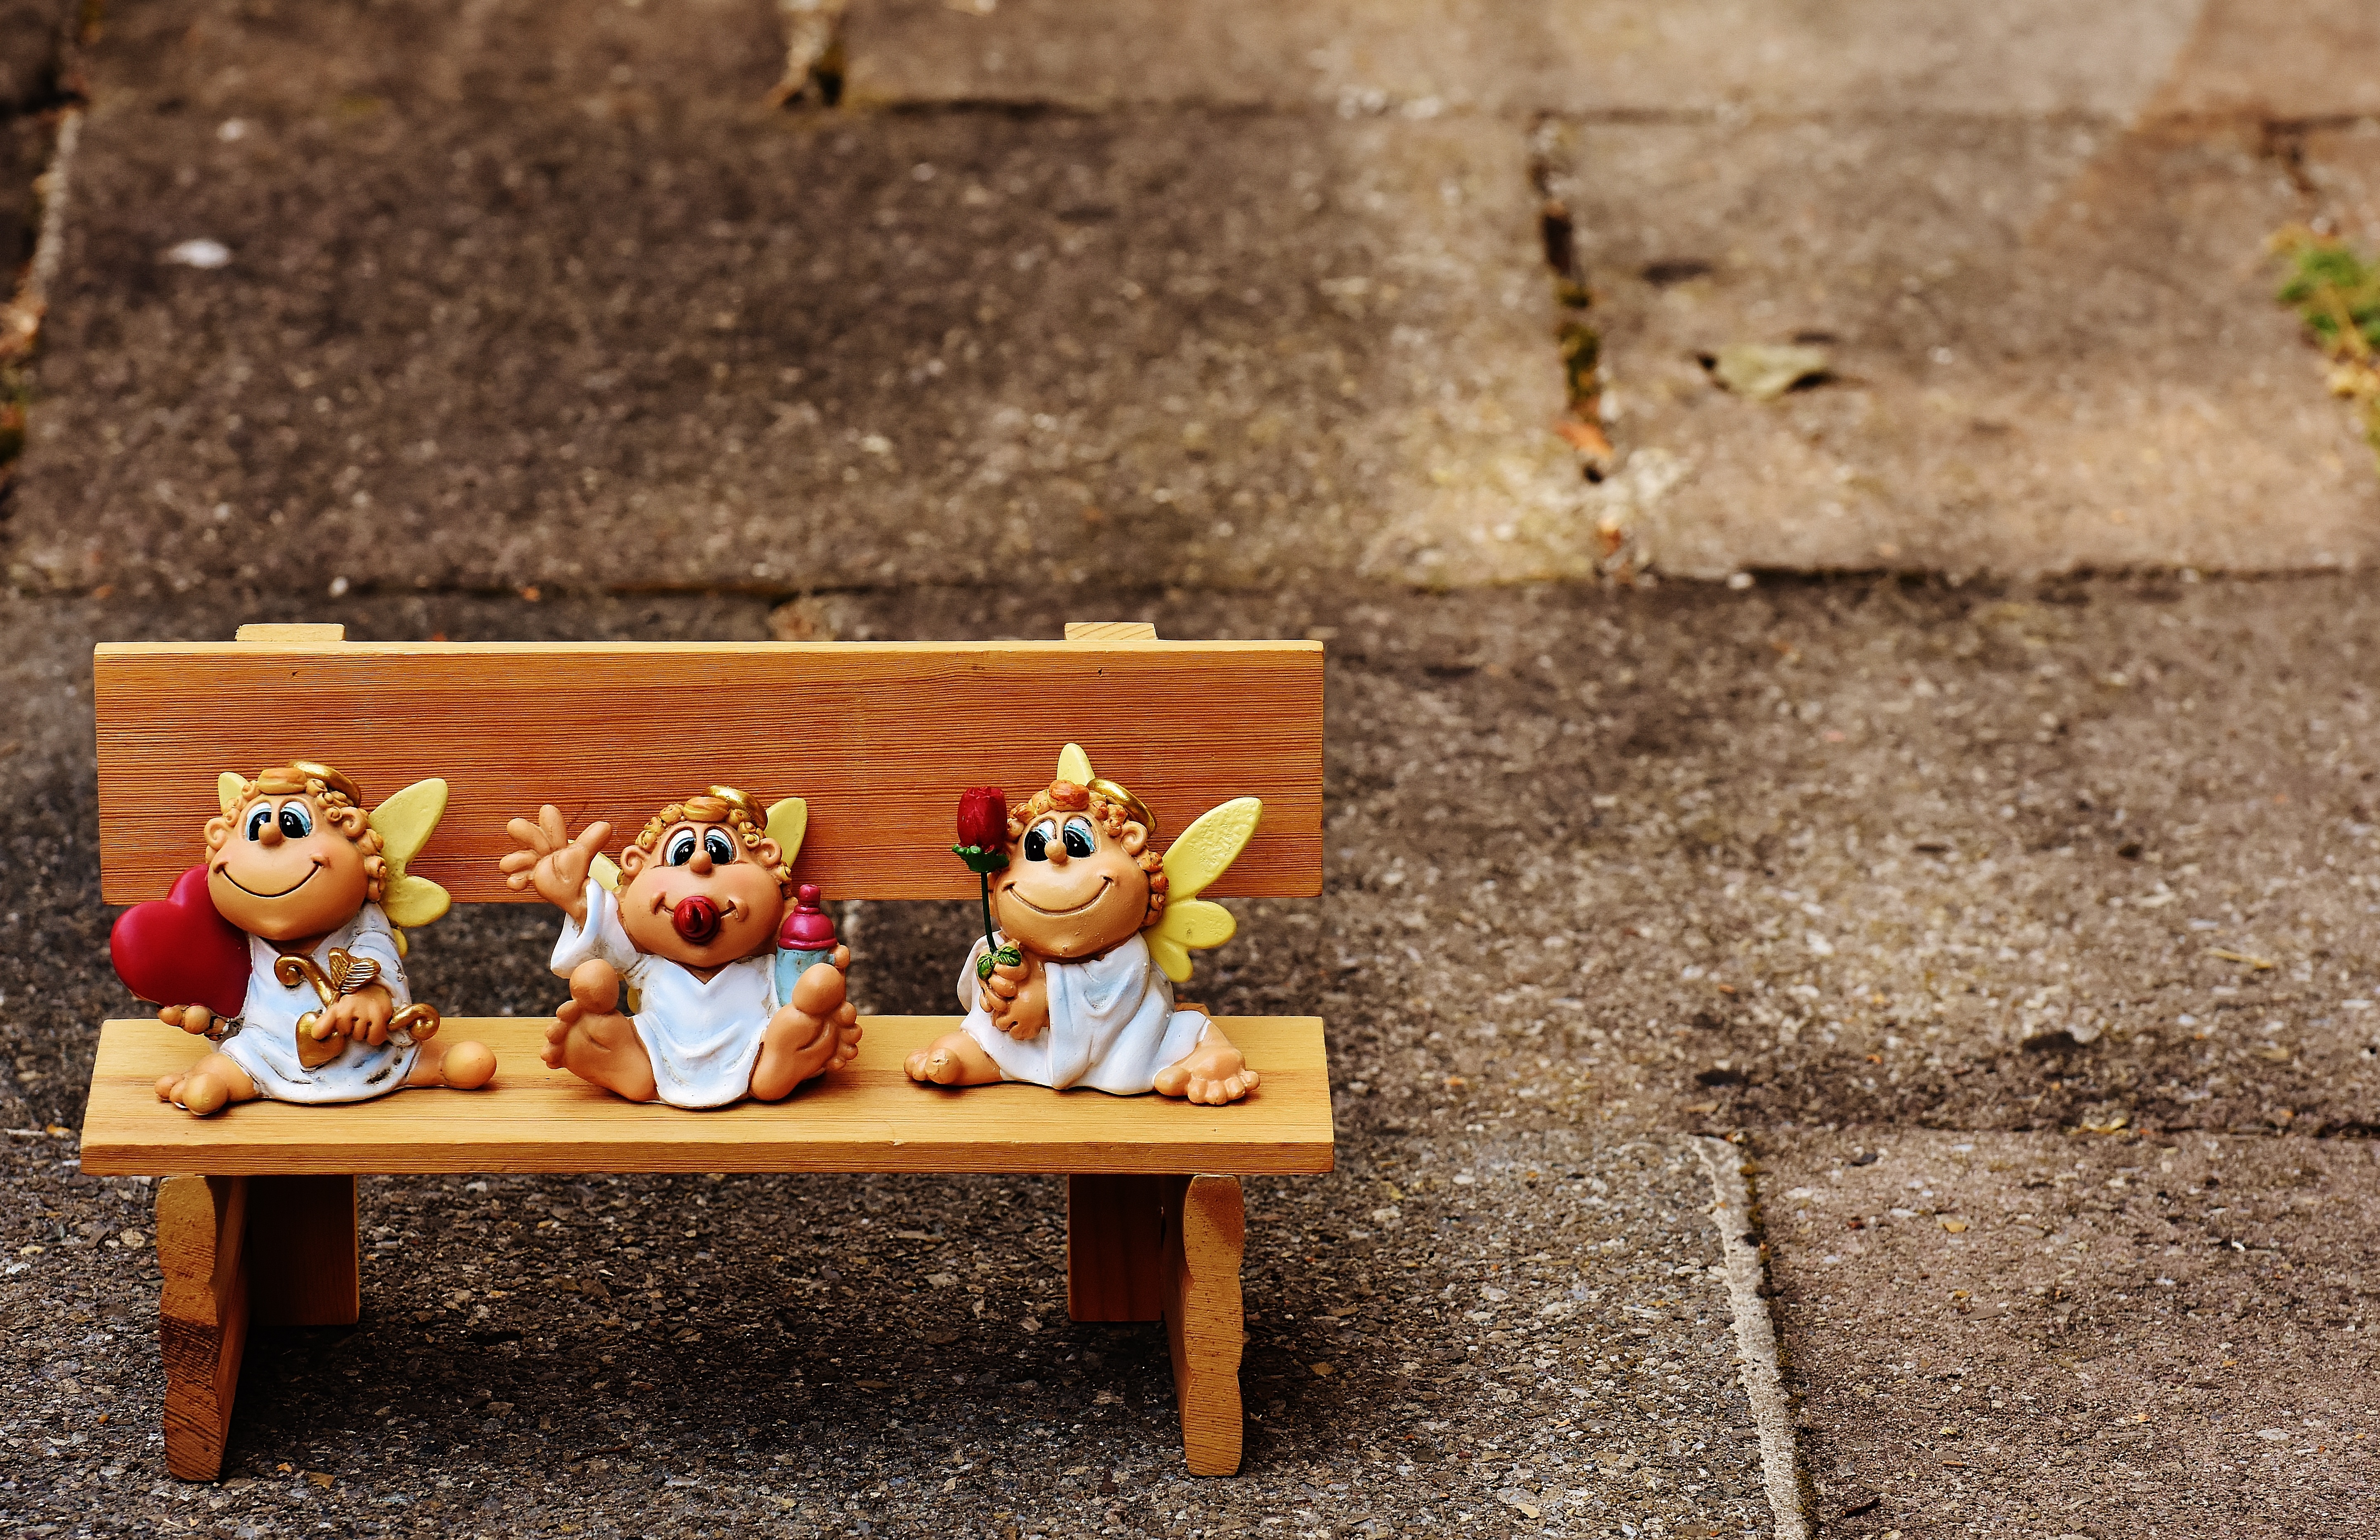
wood, bench, sweet, cute, furniture, angel, bank, funny, figures, little angel, guardian angel